Second Matrika Prasad Koirala cabinet

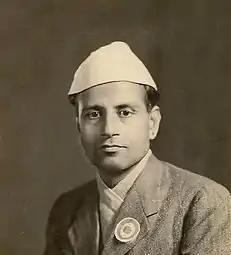
M.P. Koirala

Matrika Prasad Koirala formed his second government in 1953 after his appointment by King Tribhuvan. The cabinet was expanded in February 1954 to include Nepal National Congress, Nepal Praja Parishad and Nepali Jan Congress.